Jason & the Scorchers

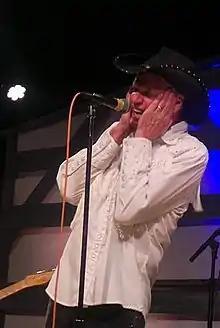
Frontman Jason Ringenberg performing in Franklin, Tennessee, 2015.

Jason & the Scorchers, originally Jason & the Nashville Scorchers, are a cowpunk band that formed in 1981 and are led by singer-songwriter Jason Ringenberg.